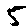
Label: 5